90th Light Anti-Aircraft Regiment, Royal Artillery

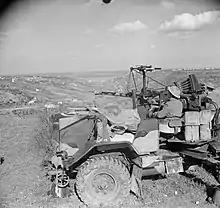
Self-propelled (SP) Bofors gun in Italy, January 1944.

First Army was preparing for its final assault on Tunis (Operation Vulcan), but early on the morning of 21 April the Germans launched a spoiling attack against 1st Division's 3rd Brigade on 'Banana Ridge', which posed some danger to the artillery that was assembling well forward for the forthcoming attack. The spoiling attack was driven off after some stiff fighting. On 23 April 1st Division launched its attack against a line of low hills, with considerable artillery support, but found the captured ground too hard to dig in, and was thrown back by counter-attacks. The ridge was taken again next day and securely held, at the cost of high casualties. The division had some sharp actions over the succeeding days but by 5 May it was in place for Operation Strike. That evening it took Djebel Bou Aoukaz with massive artillery support, securing the flank for First Army's main attack early next morning. British troops entered Tunis next day, and the Axis forces in Tunisia surrendered on 12 May.